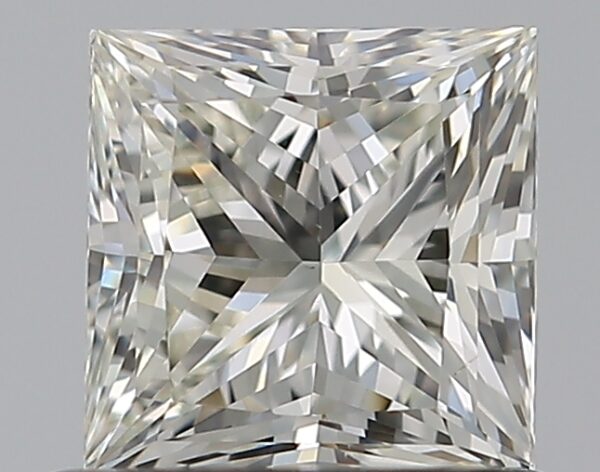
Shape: princess
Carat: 0.72
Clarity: VS2
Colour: K
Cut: VG
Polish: EX
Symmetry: GD
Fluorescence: F
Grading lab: GIA
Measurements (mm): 4.8 x 4.78 x 3.58